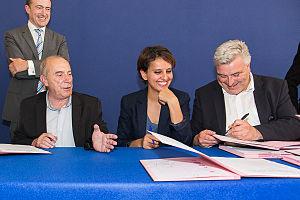
Signature du plan pour la mixité et l'égalité professionnelle dans le transport maritime, juillet 2014
Najat Vallaud-Belkacem, née Najat Belkacem le 4 octobre 1977 à Beni Chiker, est une femme politique française. Elle possède la double nationalité franco-marocaine, mais son activité politique est avant tout française.